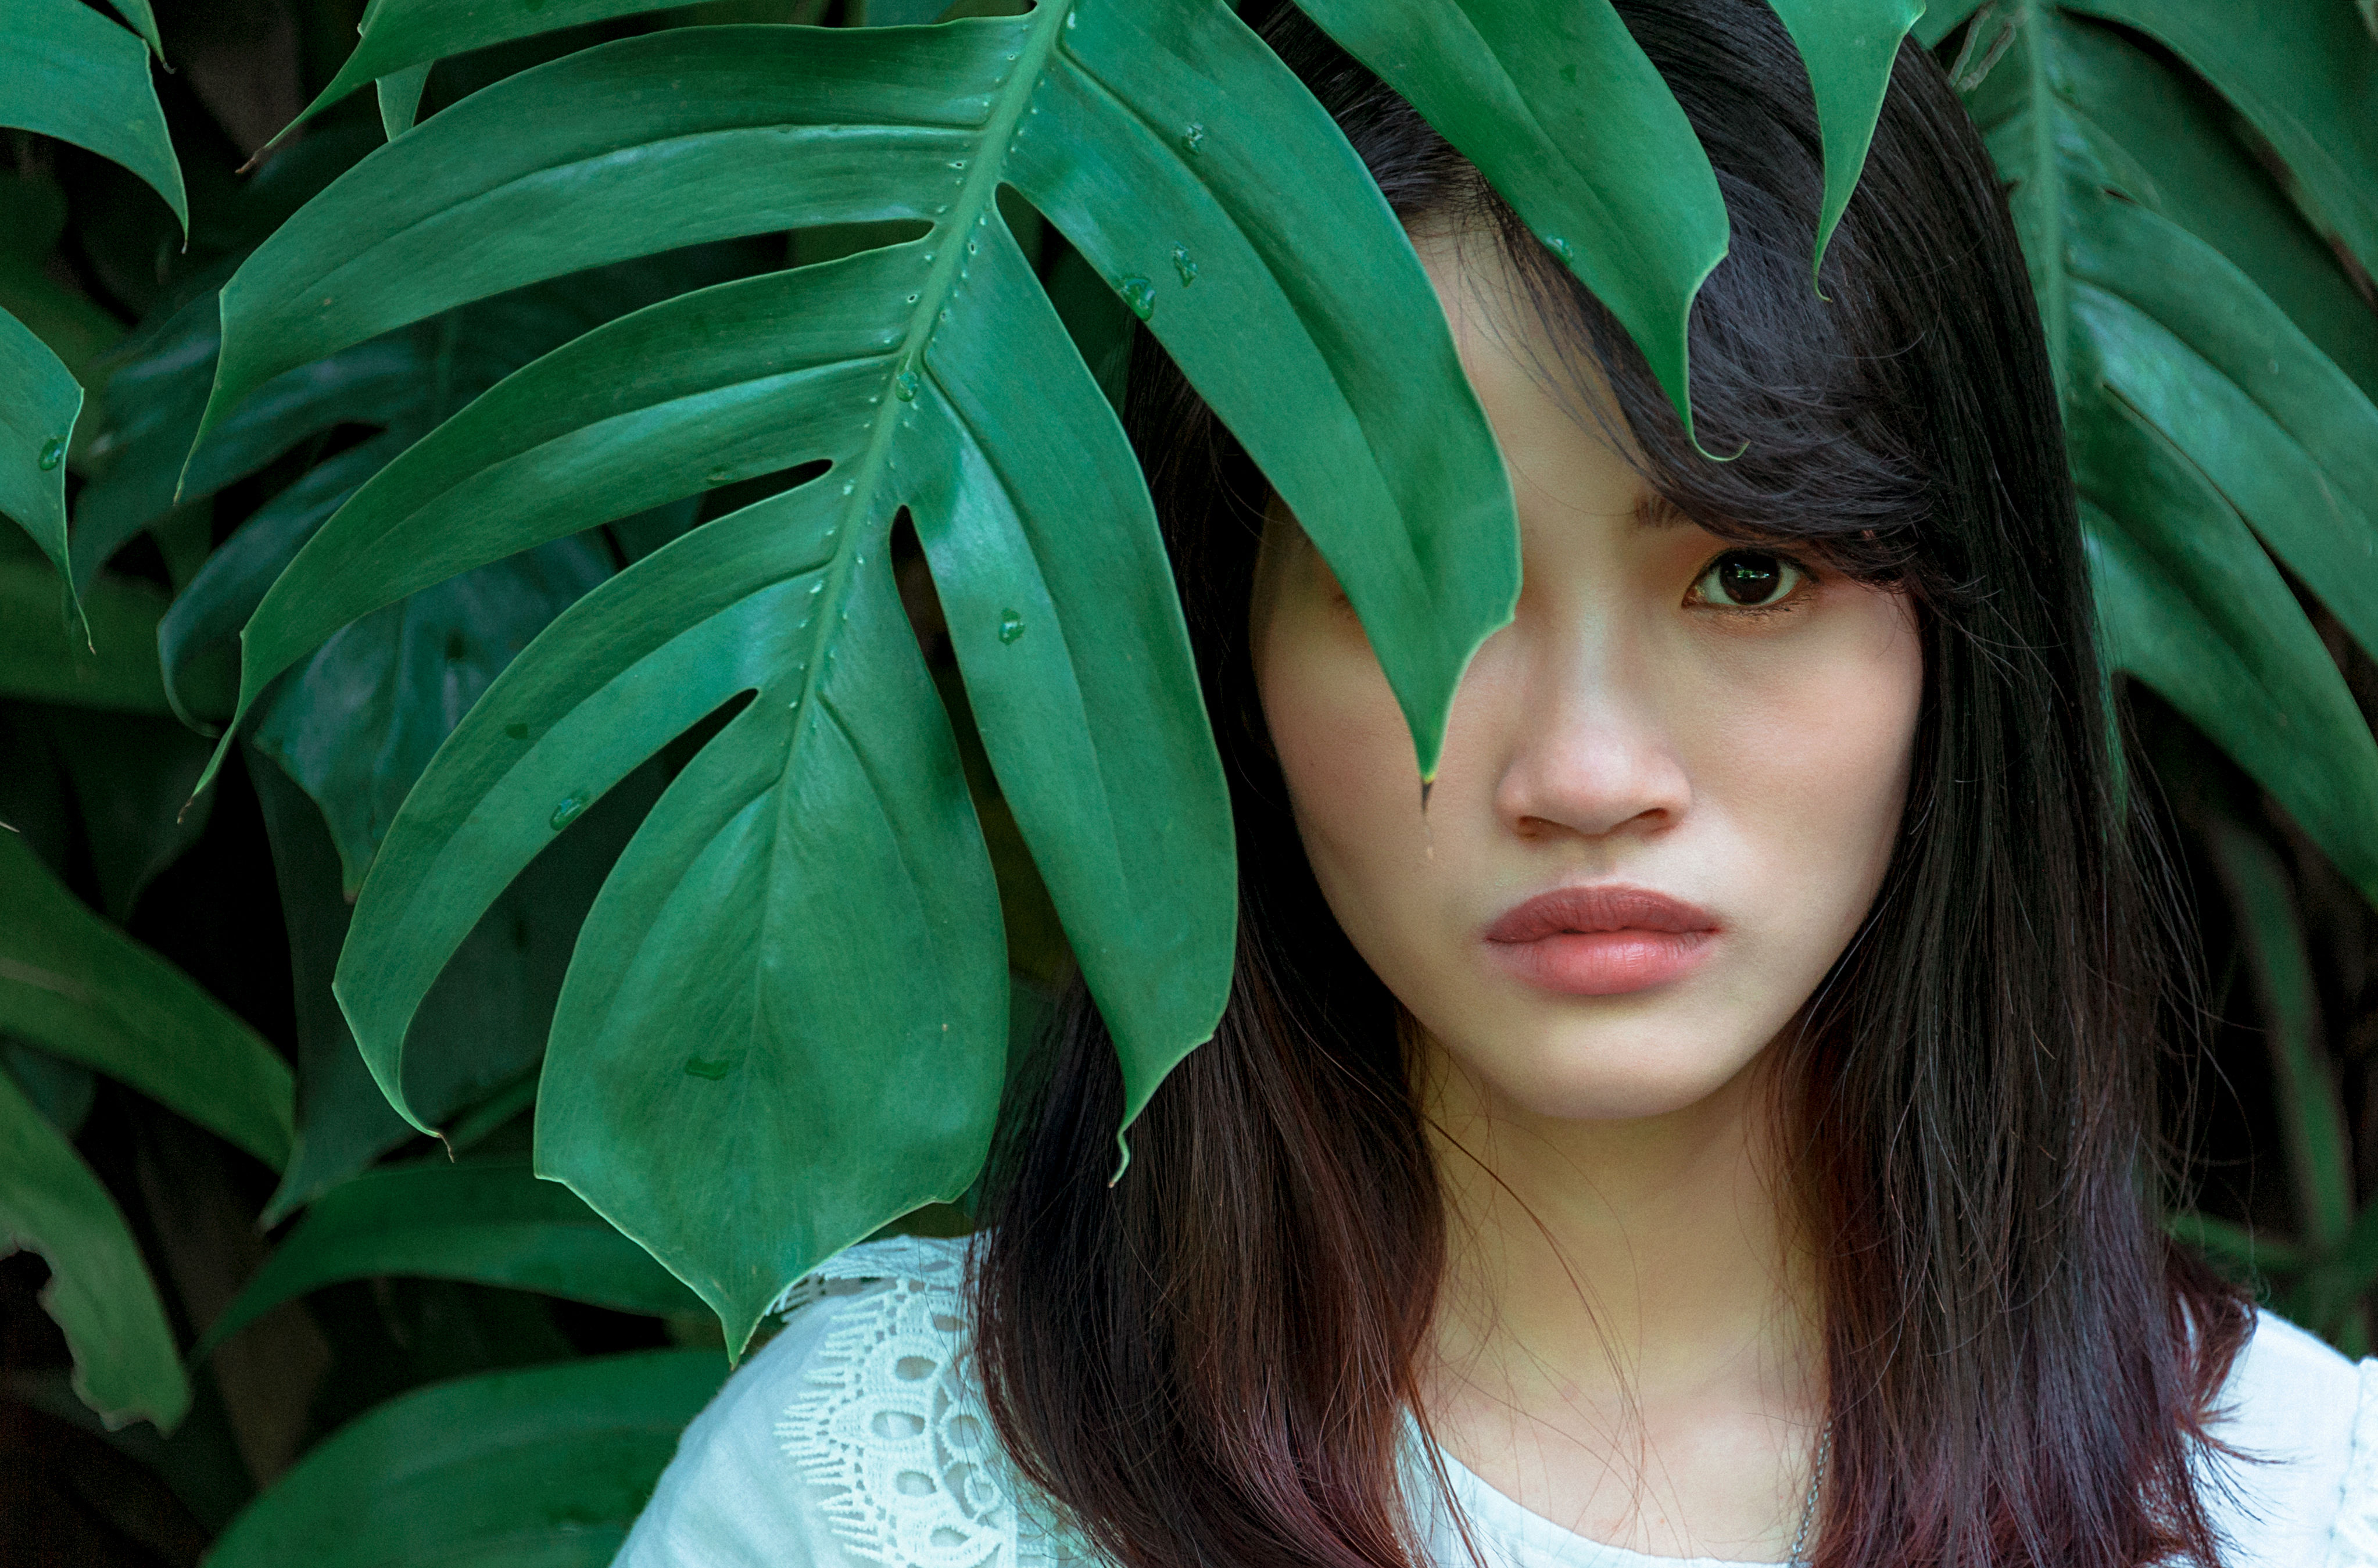
beautiful, girl, green, face, beauty, leaf, lady, eye, black hair, plant, long hair, grass, brown hair, tree, smile